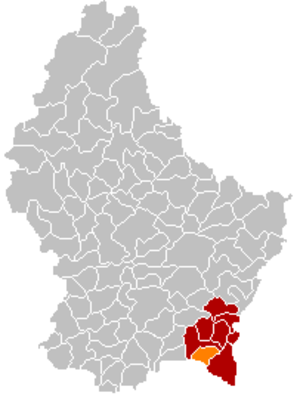
Mondorf-les-Bains
Mondorf-les-Bainss placering i Luxembourg
Mondorf-les-Bains er en kommune og et byområde i Luxembourg. Kommunen, som har et areal på 13,66 km², ligger i kantonen Remich i distriktet Grevenmacher. I 2005 havde kommunen 3.923 indbyggere.